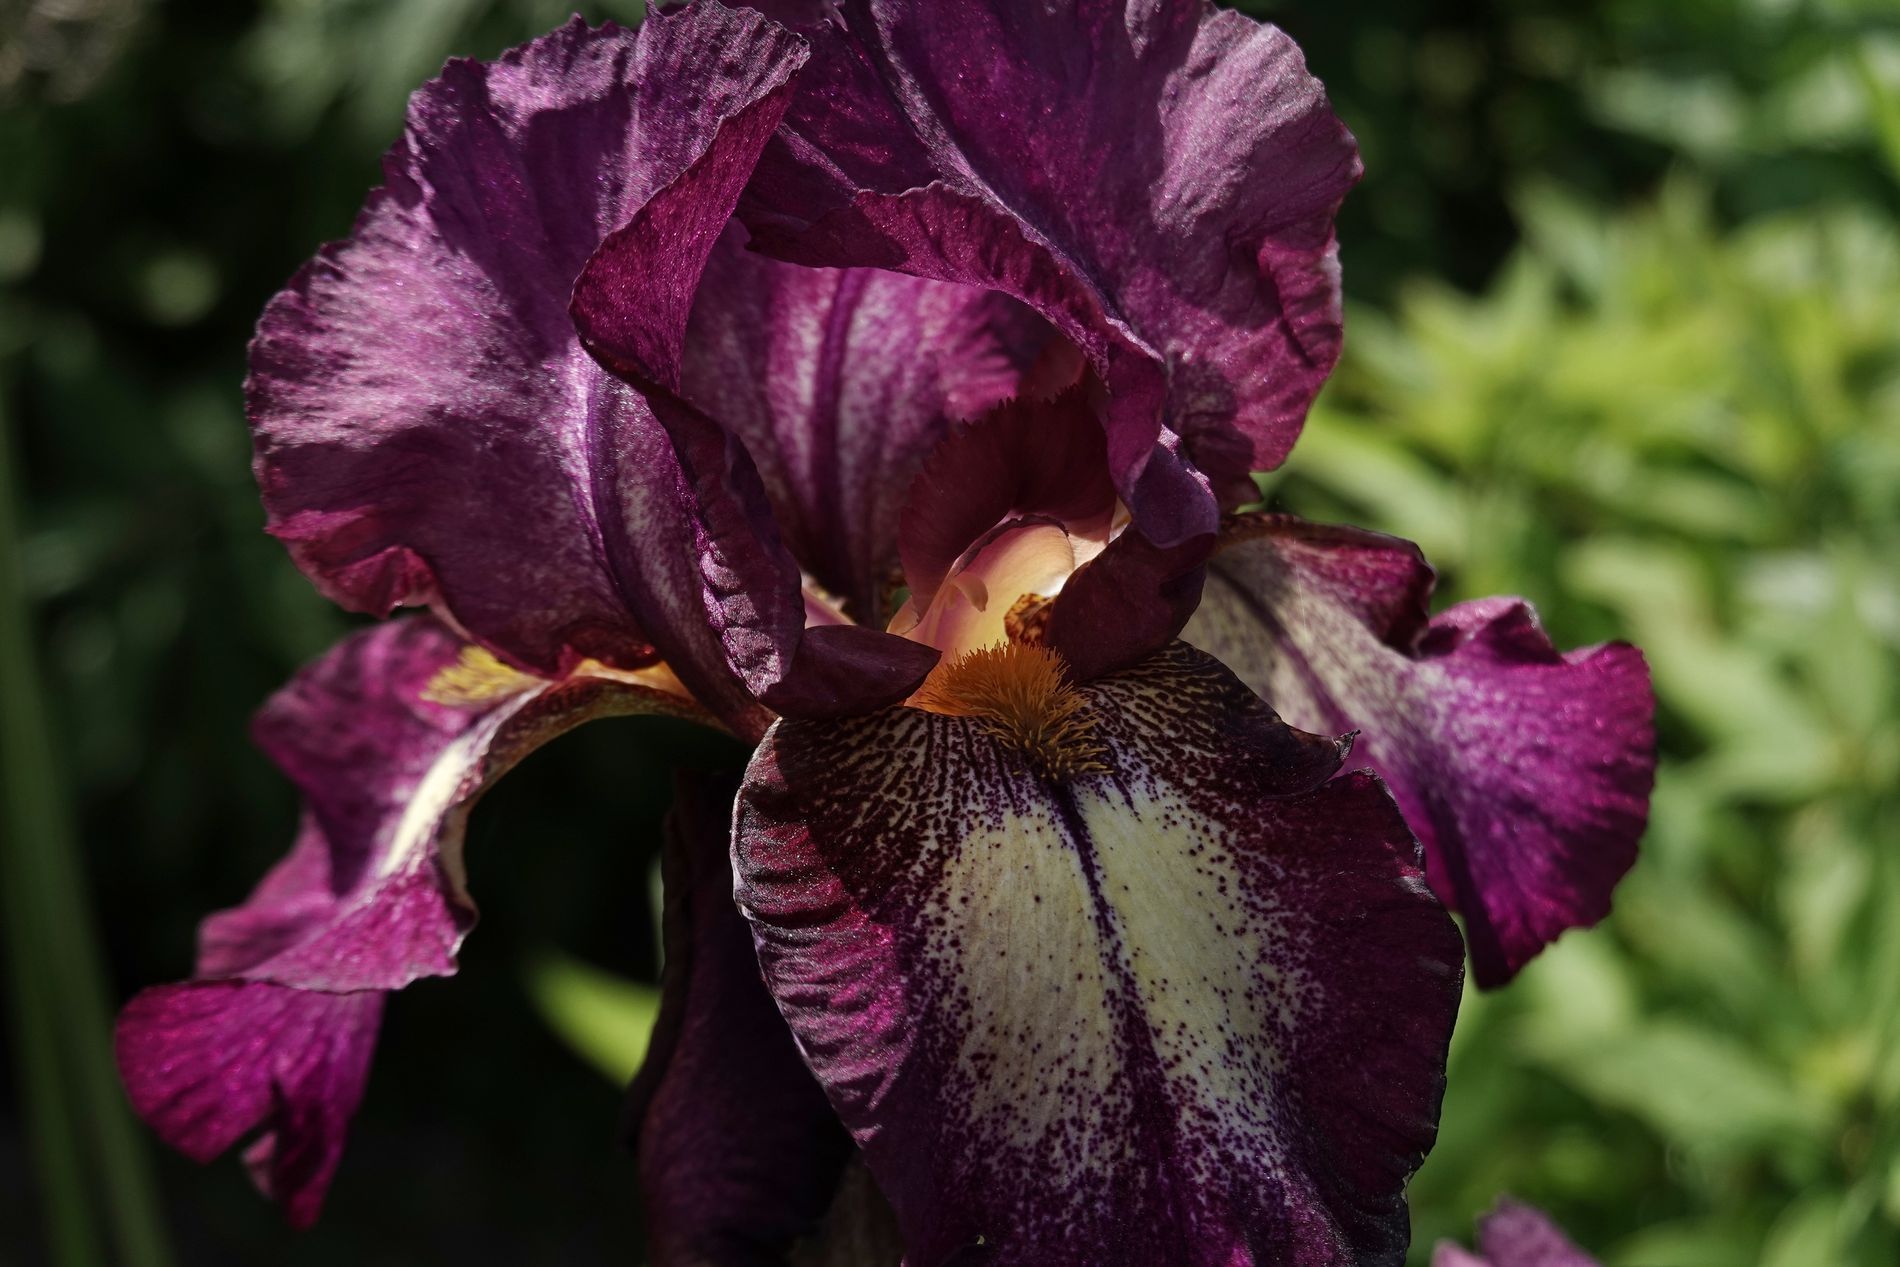
A Purple Flower
The image shows a purple flower with shades of orange at the center. The background is blurry green.
A delicate close-up captures a beautiful purple flower in full bloom, highlighting its vibrant color and fine details. The soft focus and natural lighting give the image a serene, calming feel, creating a peaceful moment suspended in nature.
Labels: Flower, Iris, Plant, Petal, Geranium, Purple, Rose, Gladiolus, Maroon, Blurry background
Camera: SONY DSC-RX100M6
Aperture: F4
Exposure: 1/800 sec
ISO: 80
Focal length: 33.3 mm